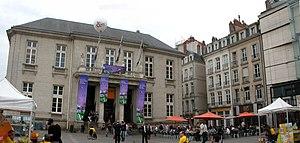
Place du Commerce à Nantes
Nantes a été présentée en 2004 comme « la ville la plus agréable d'Europe » par le magazine Time, pour ses espaces verts et sa qualité de vie. Selon le magazine, elle a su attirer de nouveaux habitants par son dynamisme, sa culture et sa créativité. Nantes obtient pour l'année 2013 le titre de « capitale verte européenne ».
Cet article recense certaines des plus célèbres voies et places du centre-ville de Nantes en France, et en évoque l’histoire, selon un classement par type et ordre alphabétique.
Cet article recense les monuments historiques de Nantes, en France.